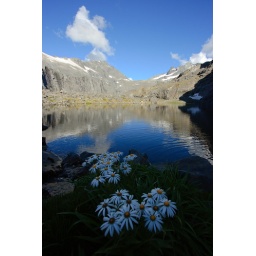
In the shadow of the mountain by the upper black lake. Gertrude Saddle, Fiordland